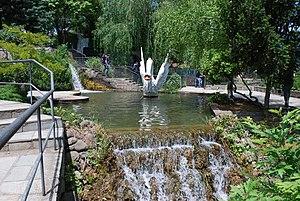
Vue des cataractes d'Edessa, en Macédoine (Grèce).